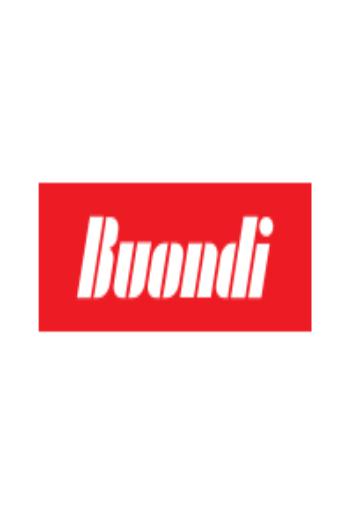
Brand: Buondi
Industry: Food